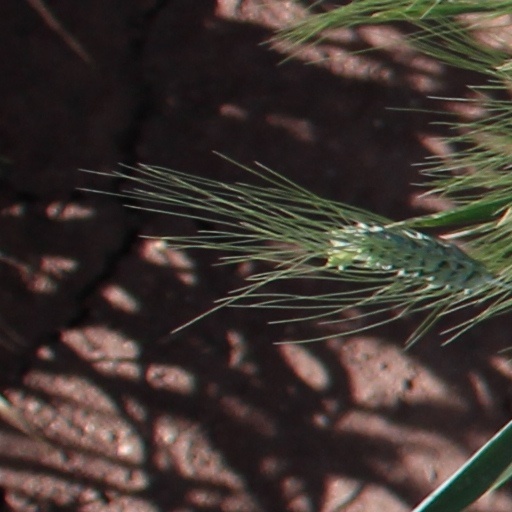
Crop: wheat